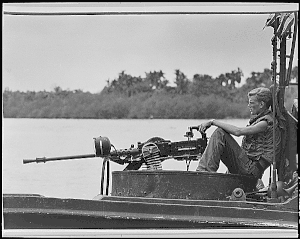
Îles à la dérive est le premier paru, en 1970, des ouvrages posthumes d'Ernest Hemingway